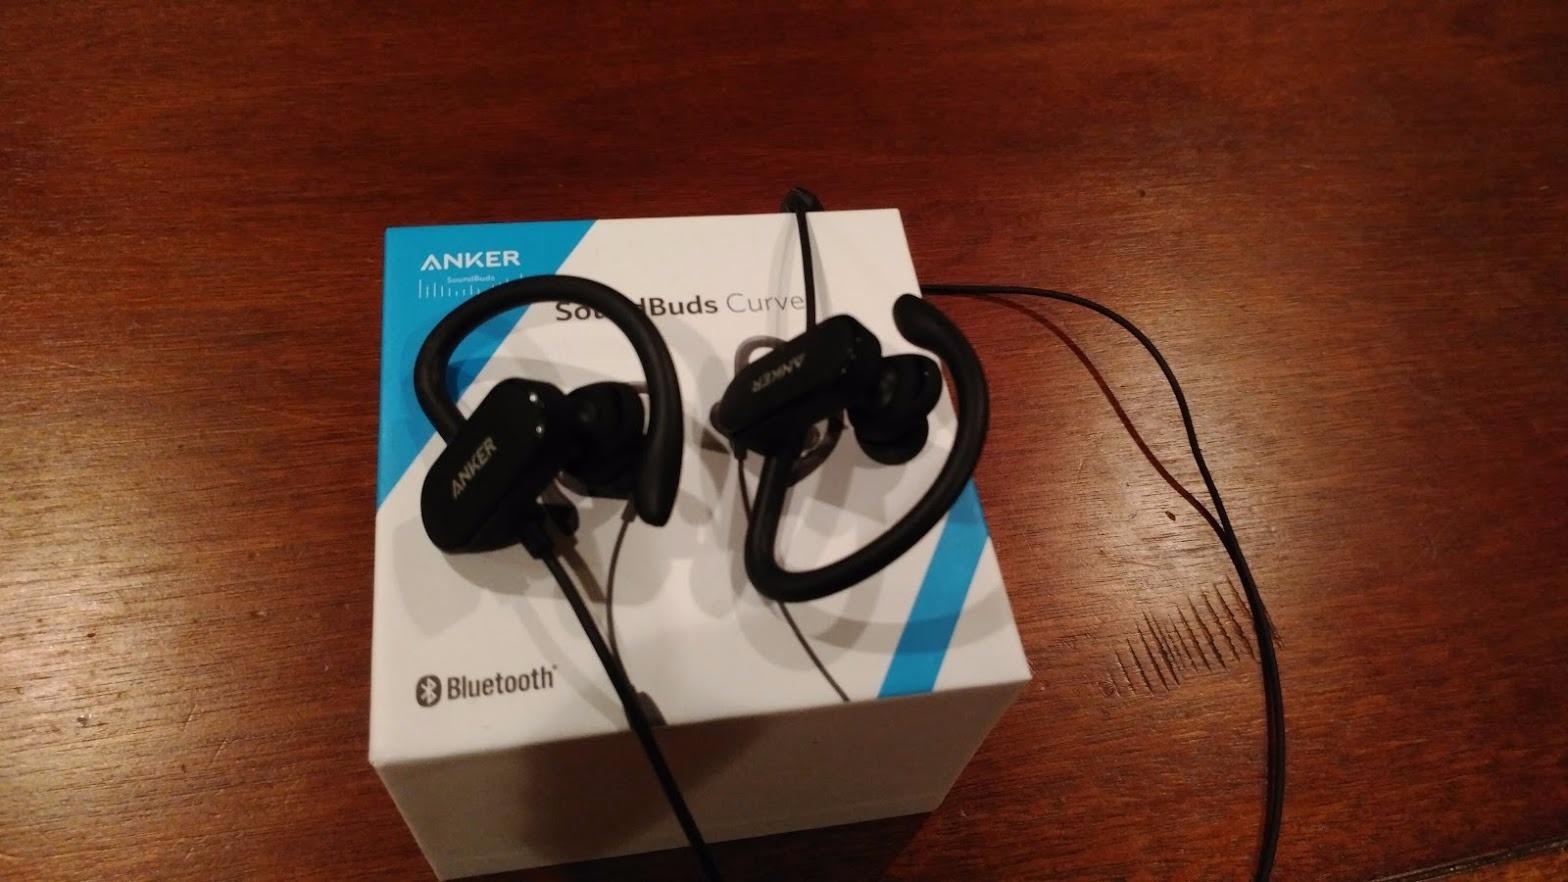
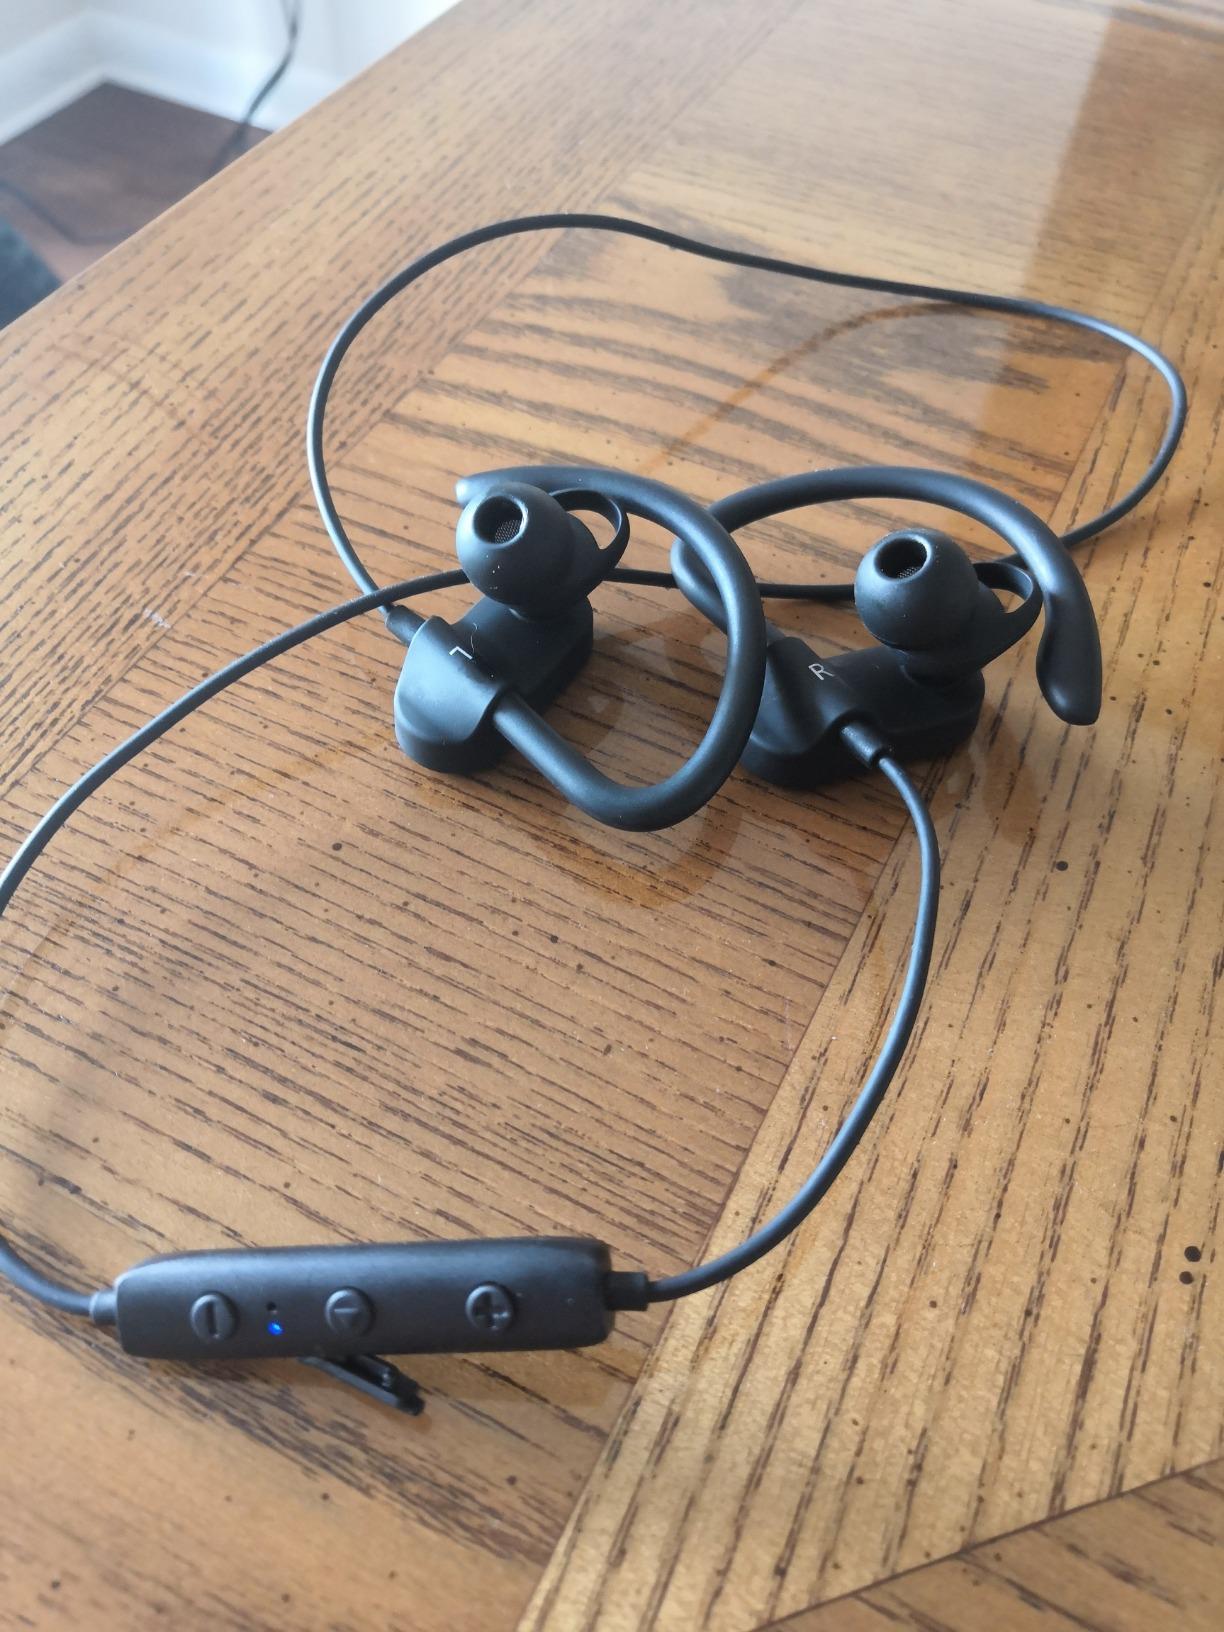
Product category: headphones
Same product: yes